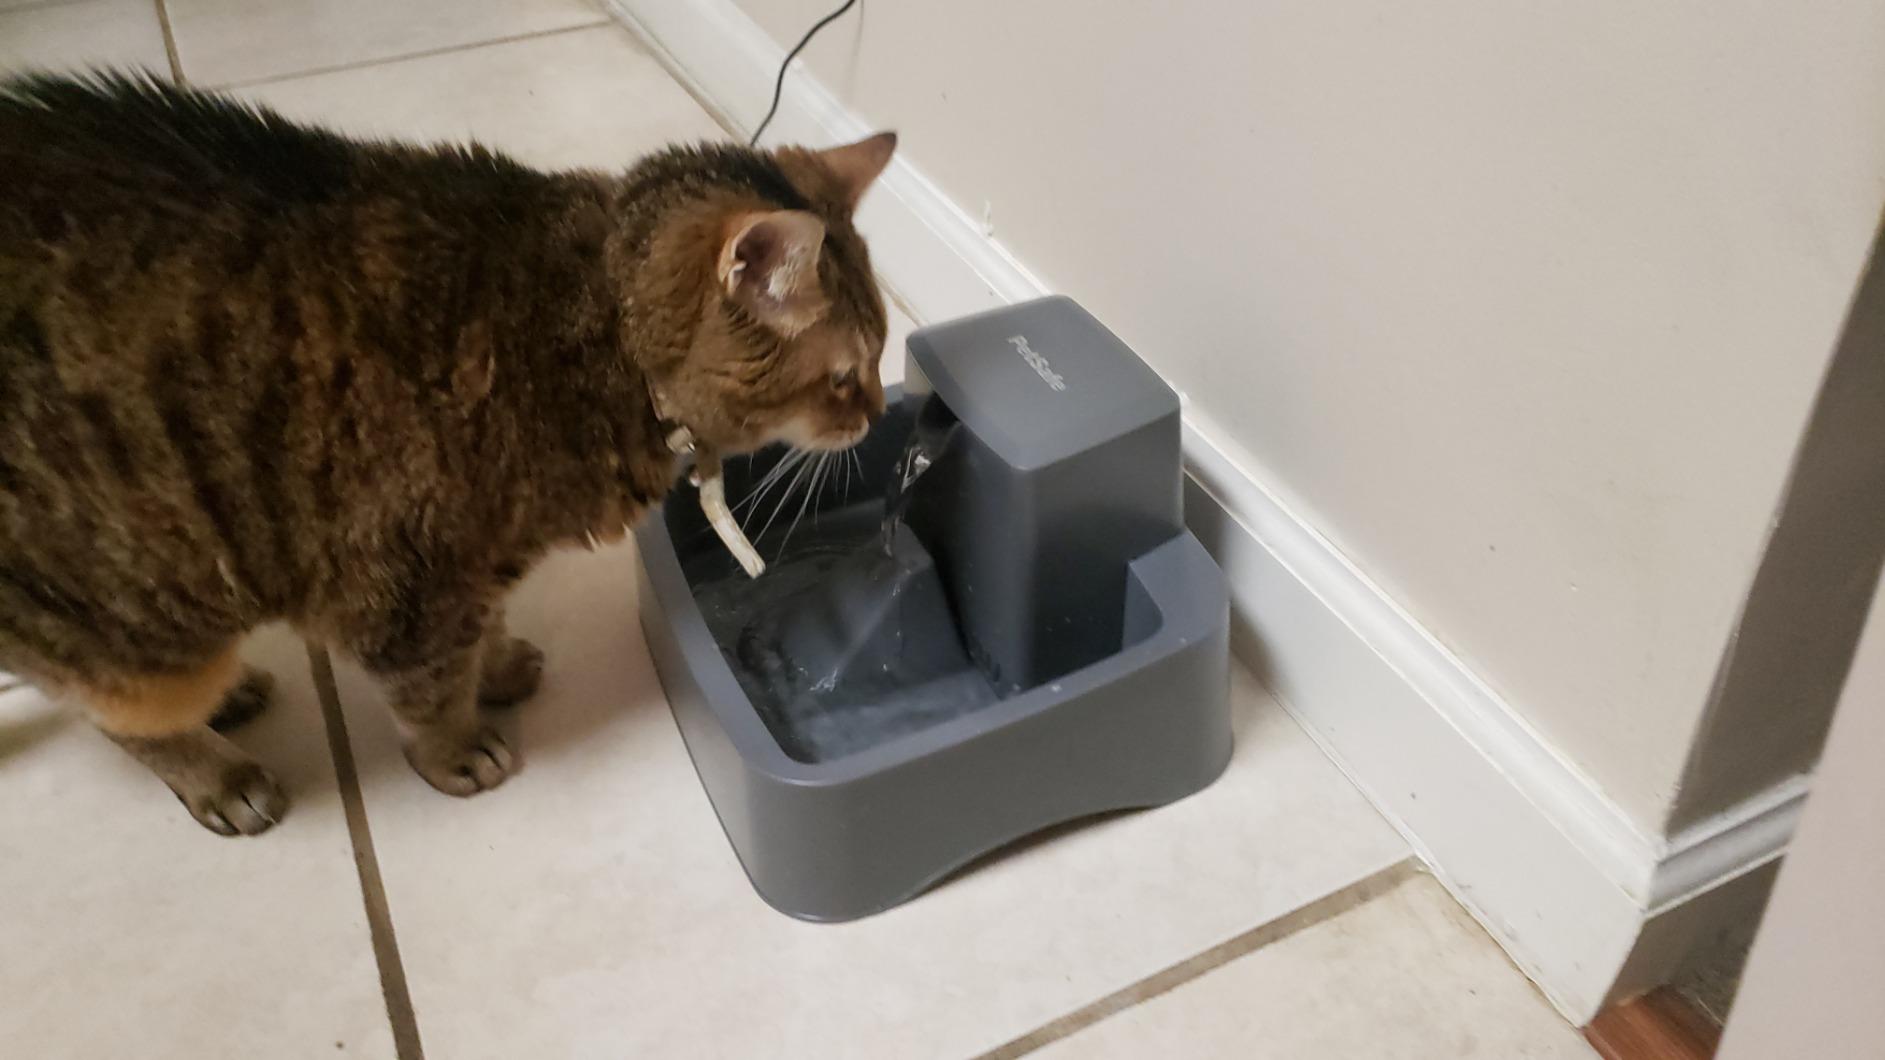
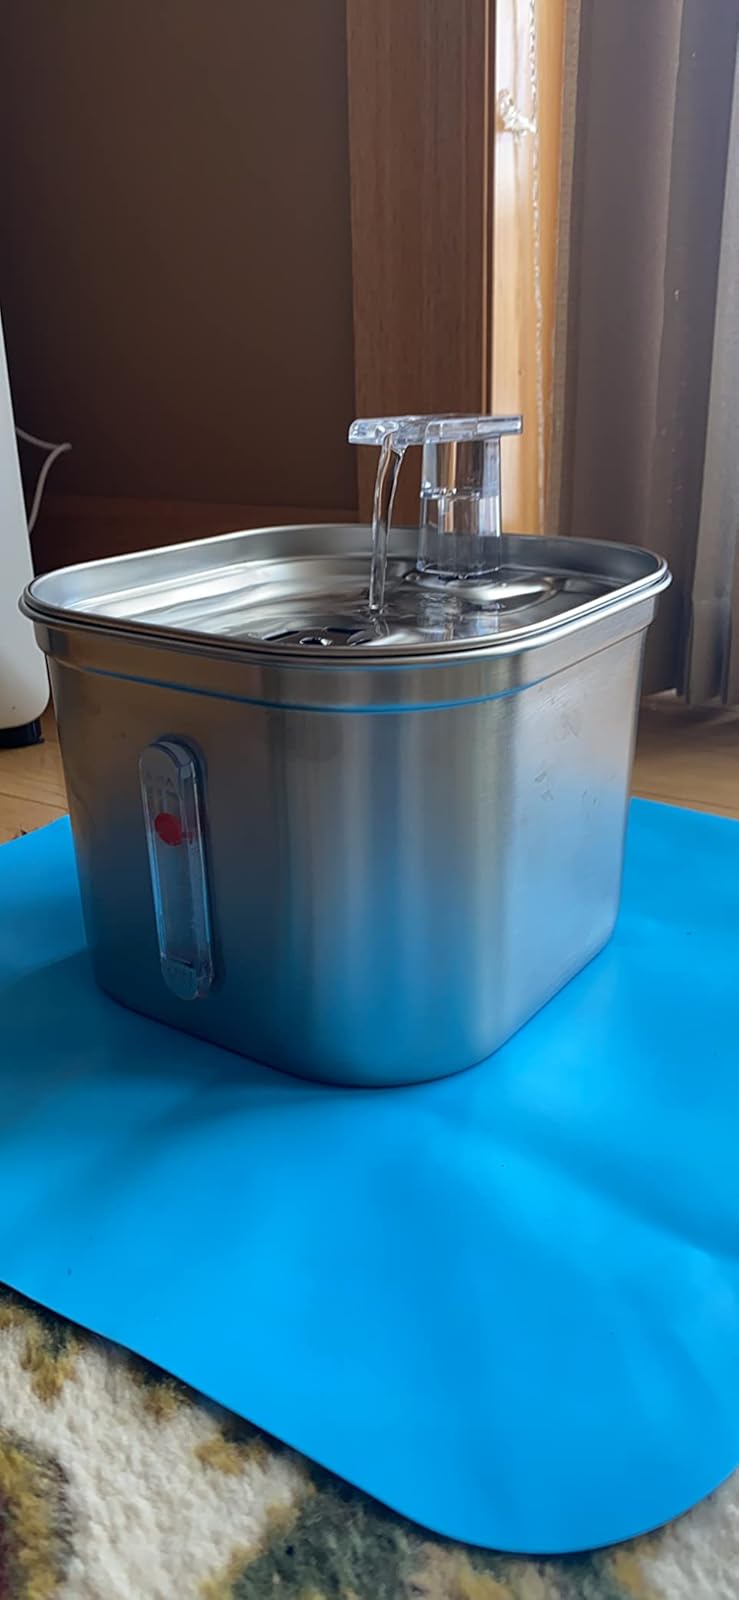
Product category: items_bowl
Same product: no